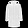
Label: Coat